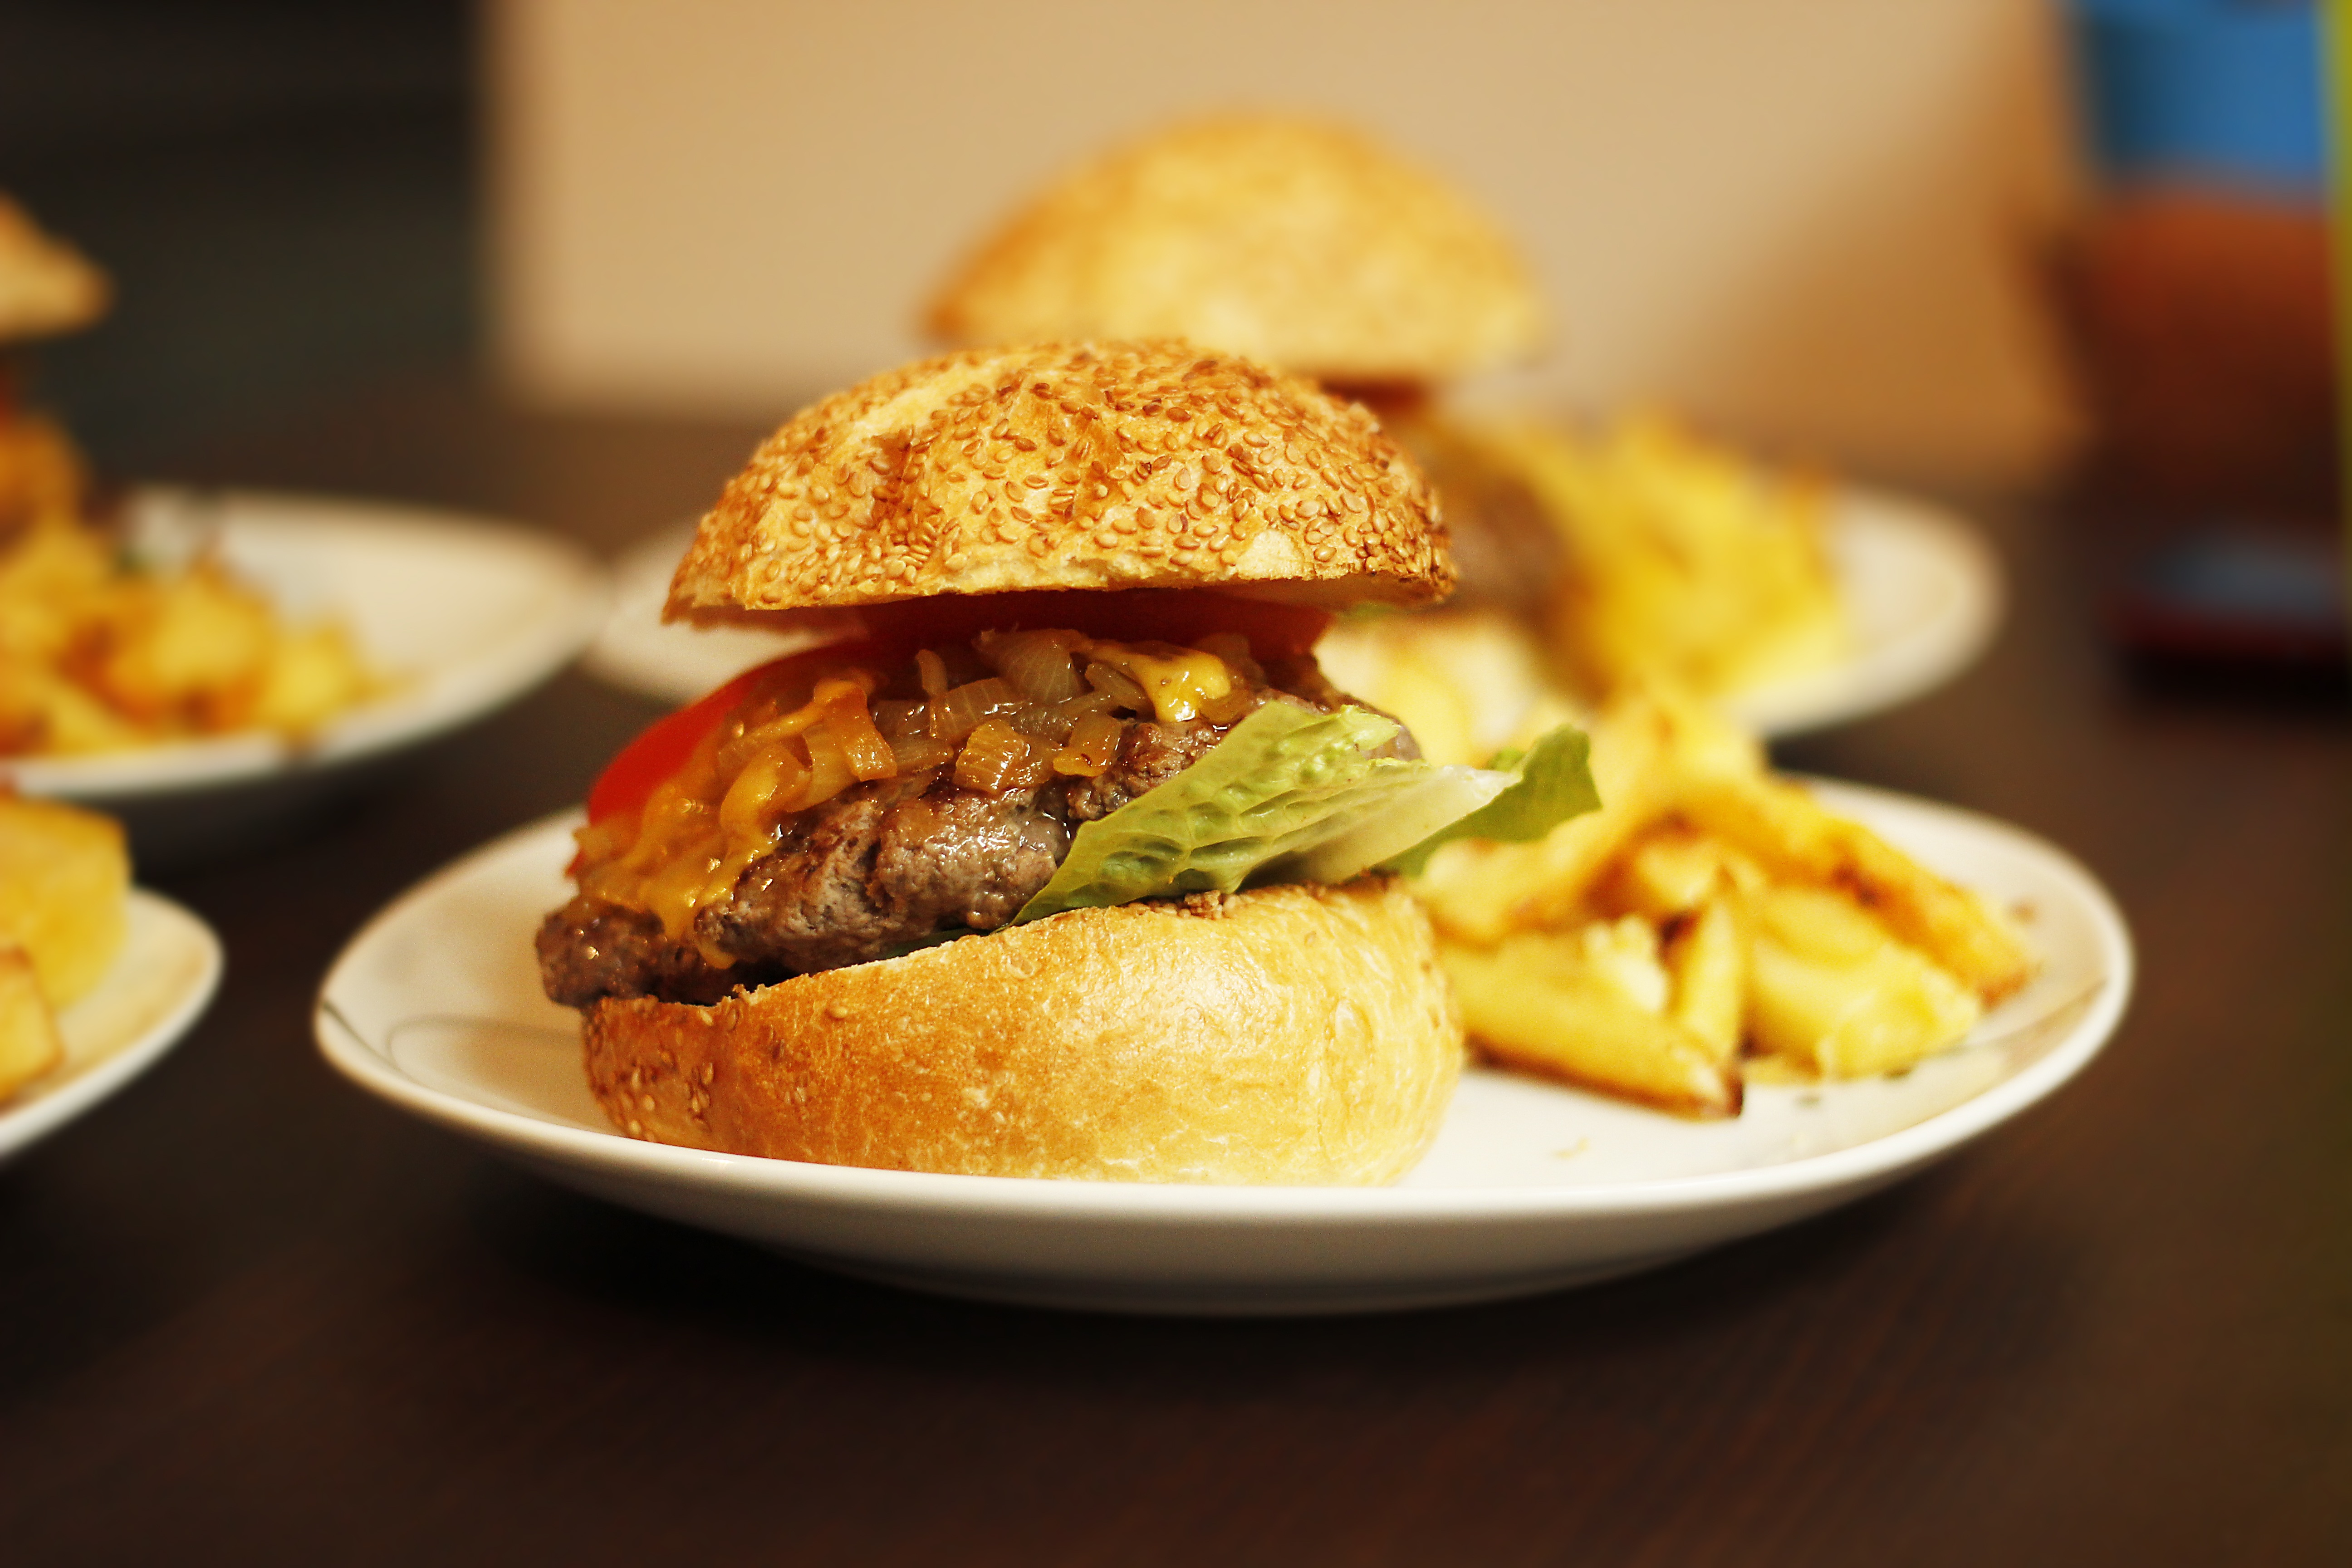
restaurant, home, dish, meal, food, red, bbq, junk, breakfast, gourmet, fast food, meat, lunch, cuisine, beef, hamburger, sandwich, steak, lettuce, cheese, bun, cheeseburger, american, background, tomatoes, fast, grilled, onions, brunch, french fries, junk food, midday, fast food restaurant, fried food, veggie burger, sloppy joe, hamburgers